Charles Albert of Sardinia

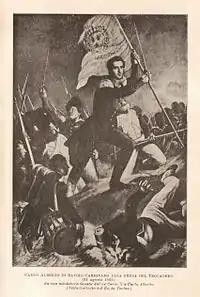
Charles Albert in the assault on Trocadero. From a miniature donated by King Charles X of France.

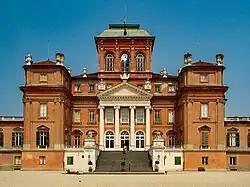
The facade of Racconigi Castle, the preferred residence of Prince Charles Albert

At the beginning of 1823, Duke Louis Antoine, Duke of Angoulême assumed command of the French expeditionary force which the European powers had entrusted with the task of suppressing the liberal revolution in Spain and restoring King Ferdinand VII to the Spanish throne after he had been captured by Spanish revolutionaries in Cadiz. Charles Albert wished to demonstrate his penitence and therefore asked to be part of the contingent. He wrote to Charles Felix on this subject for the first time on 20 February 1823, but only received permission to depart on 26 April.